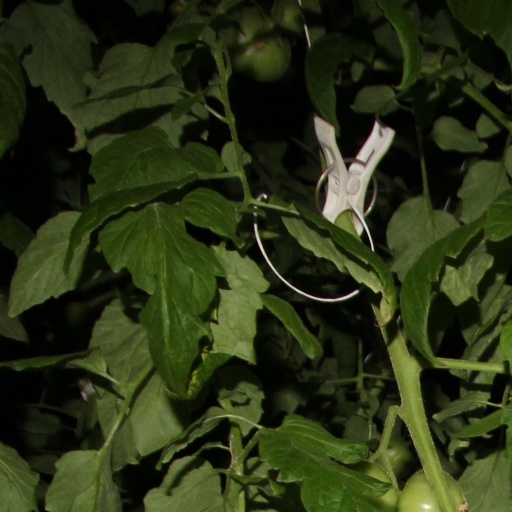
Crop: tomato